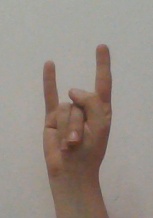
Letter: la